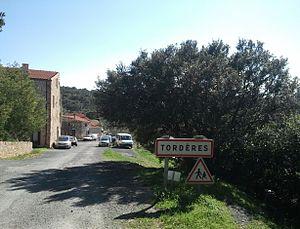
L'entrée de Tordères par le chemin de Thuir
Tordères est une commune française située dans le département des Pyrénées-Orientales, en région Occitanie.